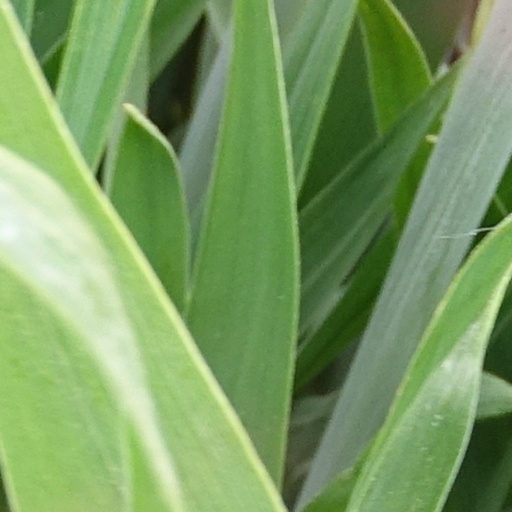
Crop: wheat